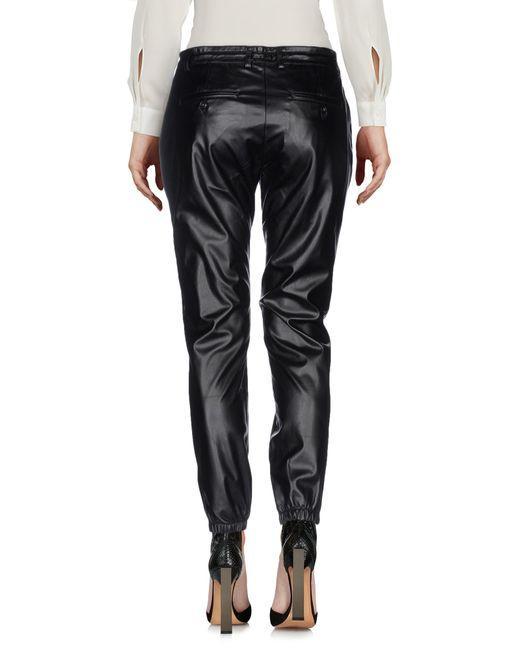
Slim Fit Lederhose für Damen